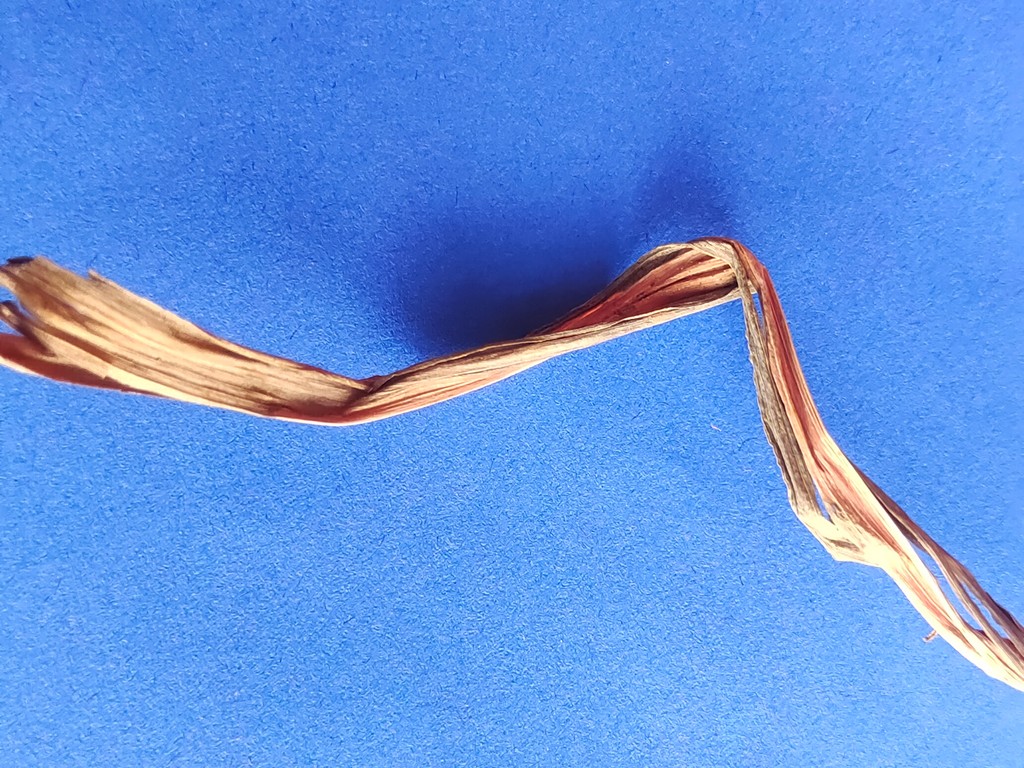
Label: Dried